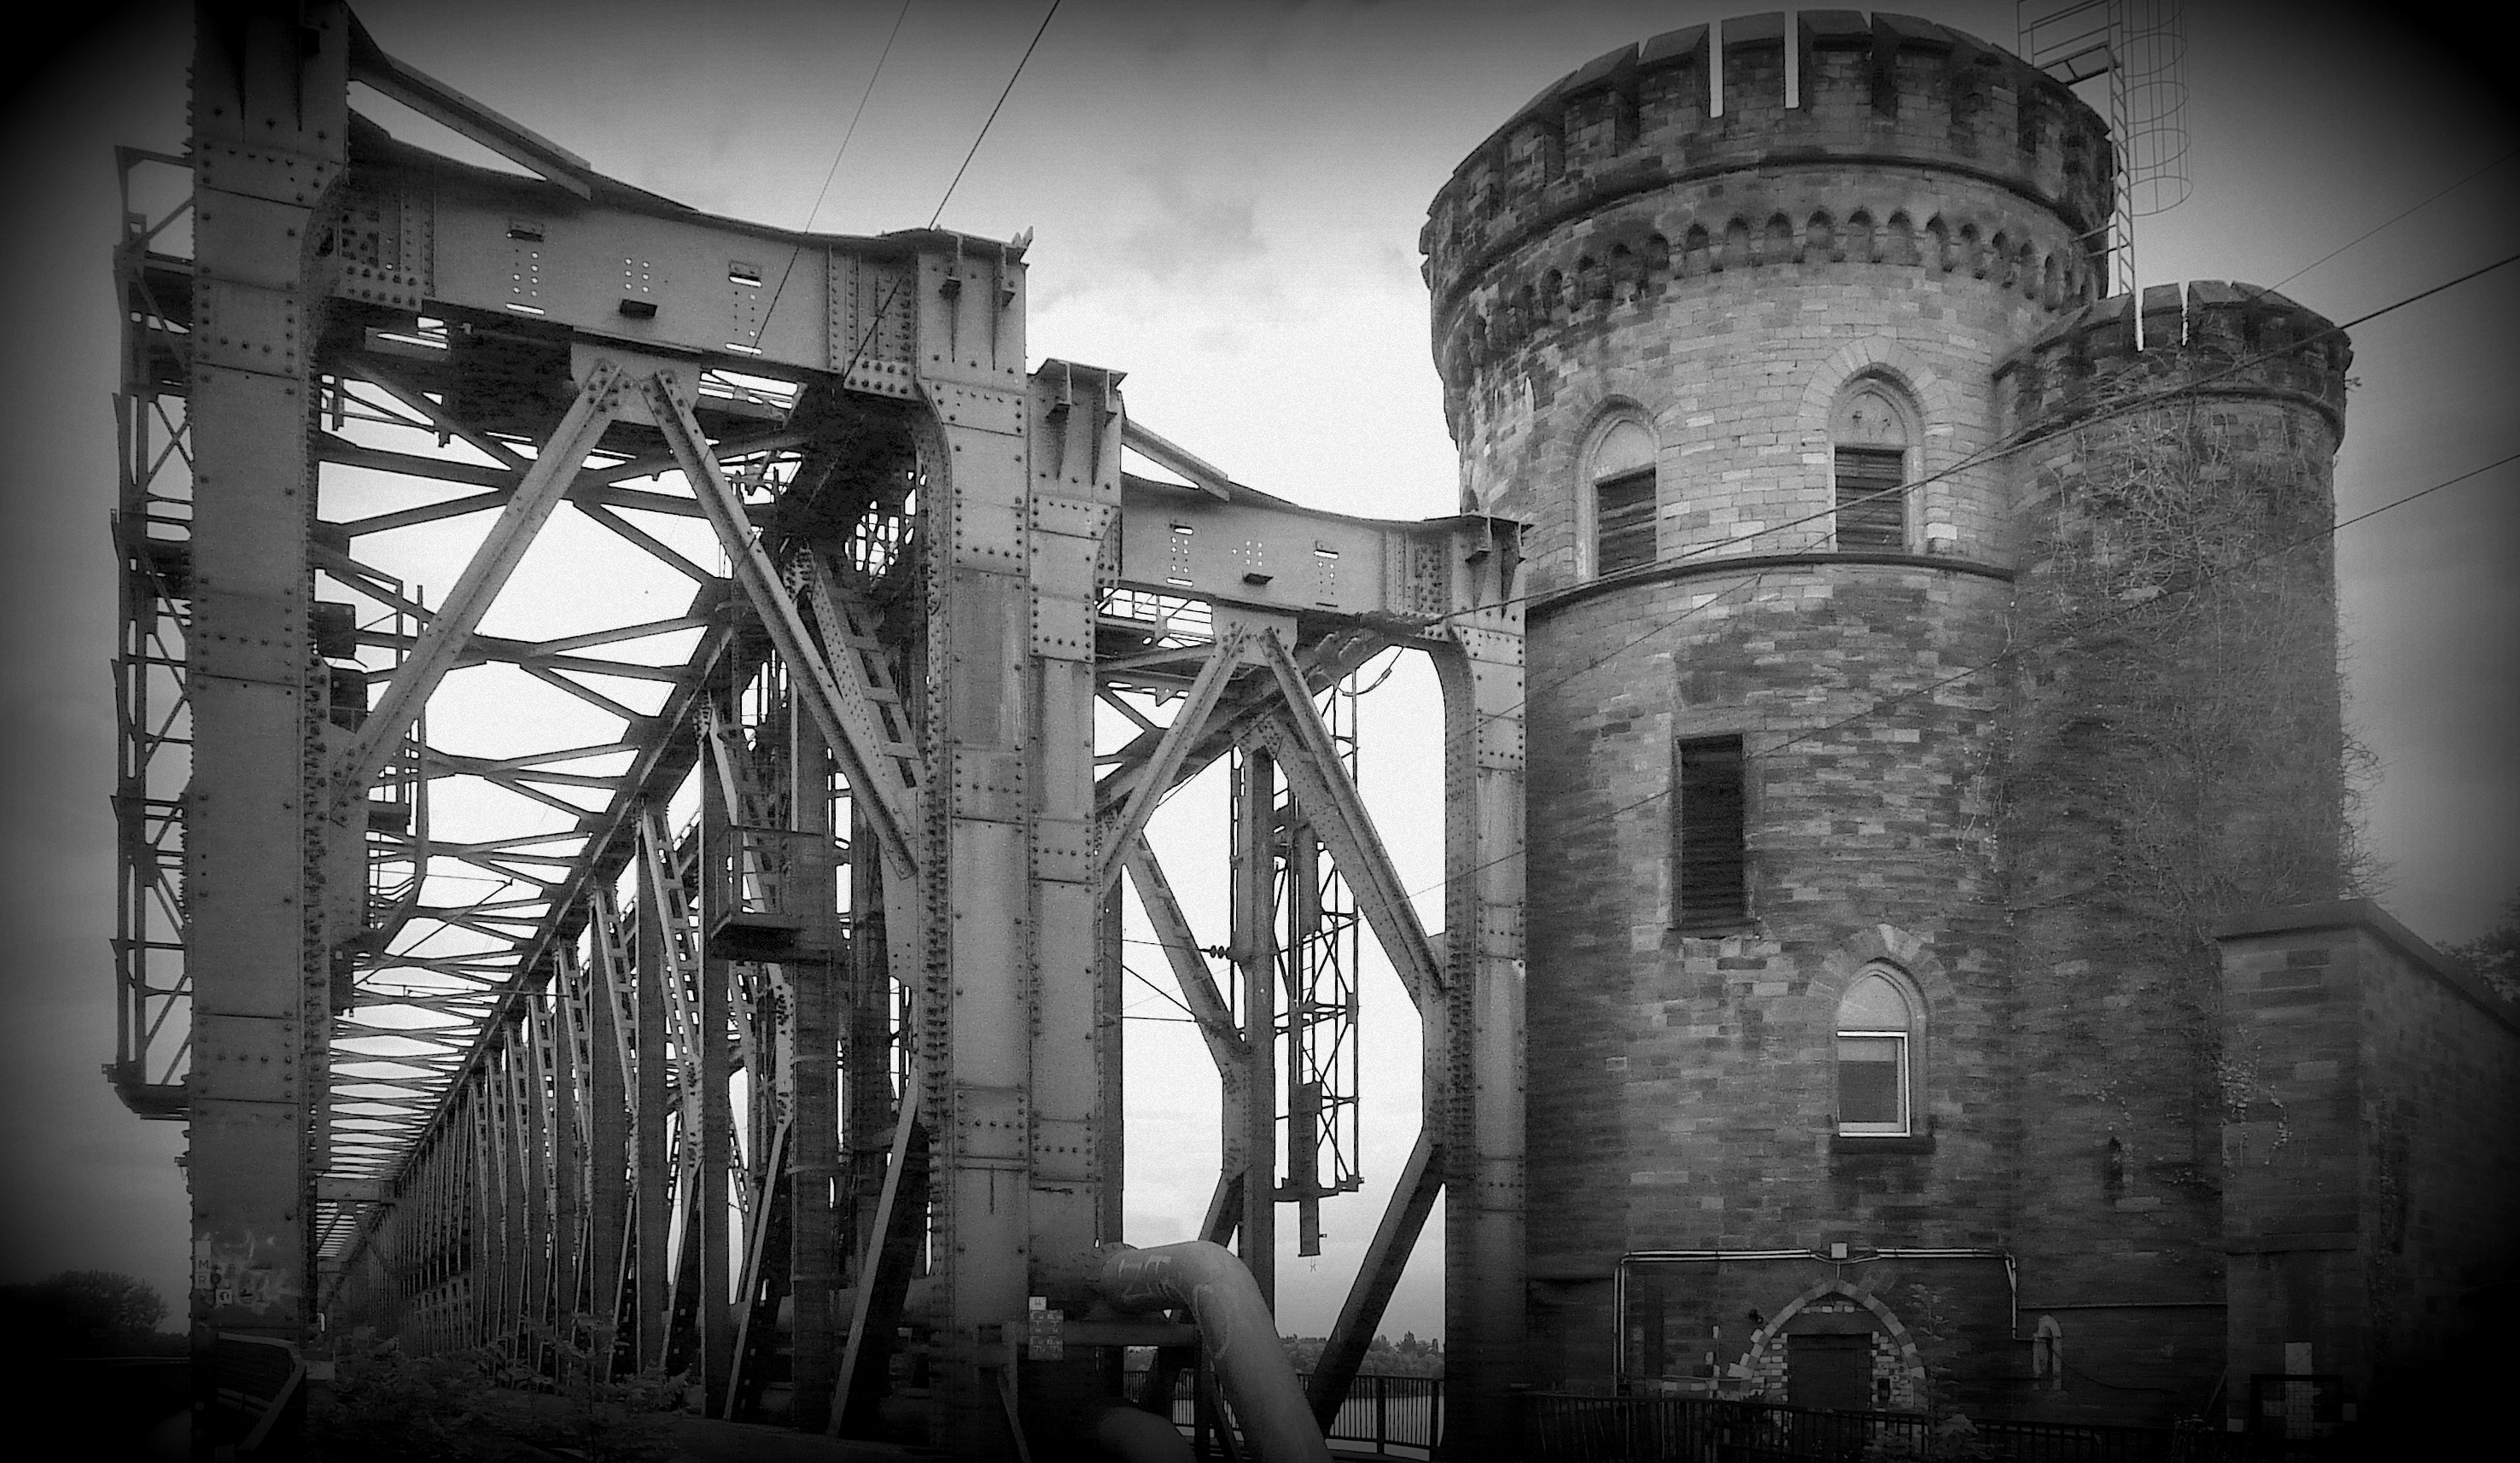
light, black and white, structure, white, bridge, photography, old, construction, metal, darkness, black, monochrome, symmetry, photograph, mainz, bridgehead, railway bridge, steel structure, steel bridge, iron construction, monochrome photography